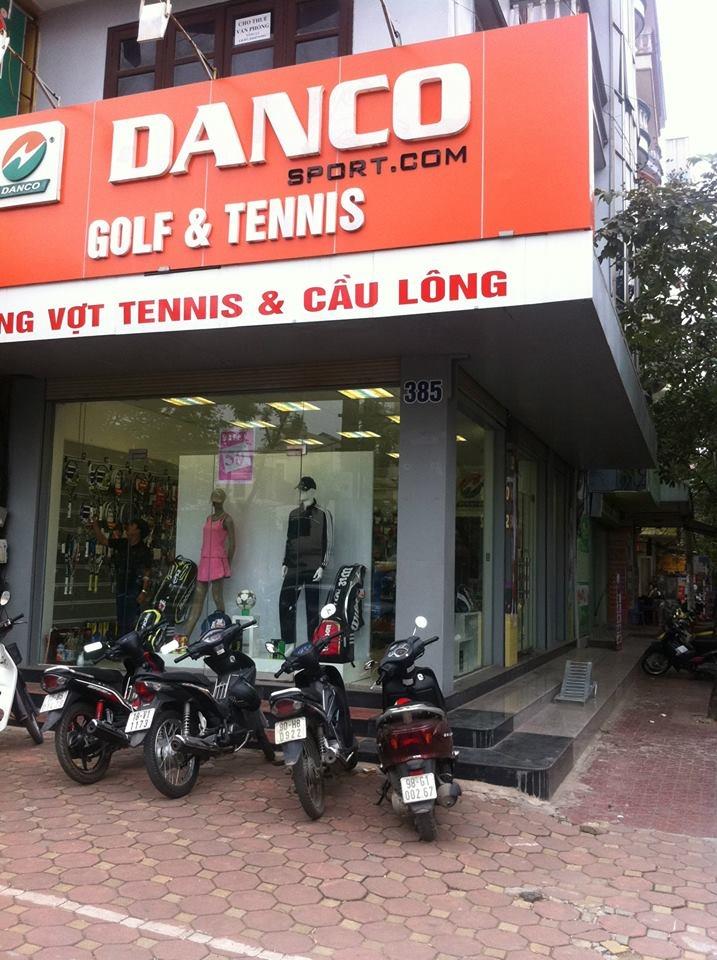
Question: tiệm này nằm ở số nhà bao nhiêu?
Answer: tiệm này nằm ở số nhà 385